Enter the Sandman

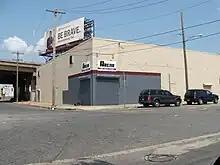
The ECW Arena

Enter the Sandman (also known as Enter Sandman) was a professional wrestling live event produced by Extreme Championship Wrestling (ECW) on May 13, 1995. The event was held in the ECW Arena in Philadelphia, Pennsylvania in the United States. The title of the event referred to professional wrestler the Sandman (the then-ECW World Heavyweight Champion) and to his entrance music, "Enter Sandman" by Metallica.